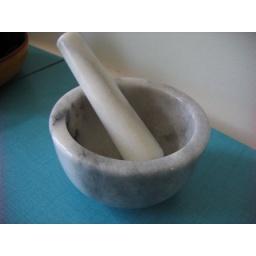
$8!!!!!!!!!Heavy Duty, approx 1 to 2 cup size mortar and pestle. Dress up your kitchen and grind spices by hand!